Leonard Åström

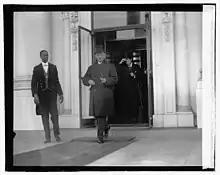
Astrom at the White House.

Åström was born in Oulu. His parents were my sea captain Axel Mikael Åström and Maria Åström. He graduated from the Oulu Swedish Lyceum in 1902 and studied at the University of Helsinki completing Bachelor of Philosophy in 1909 and Mastering in 1910.